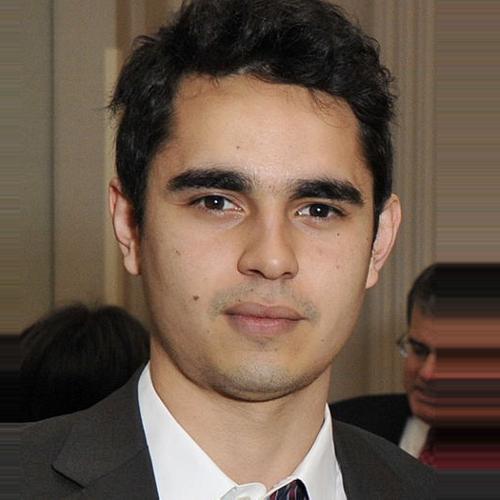
Age: 24